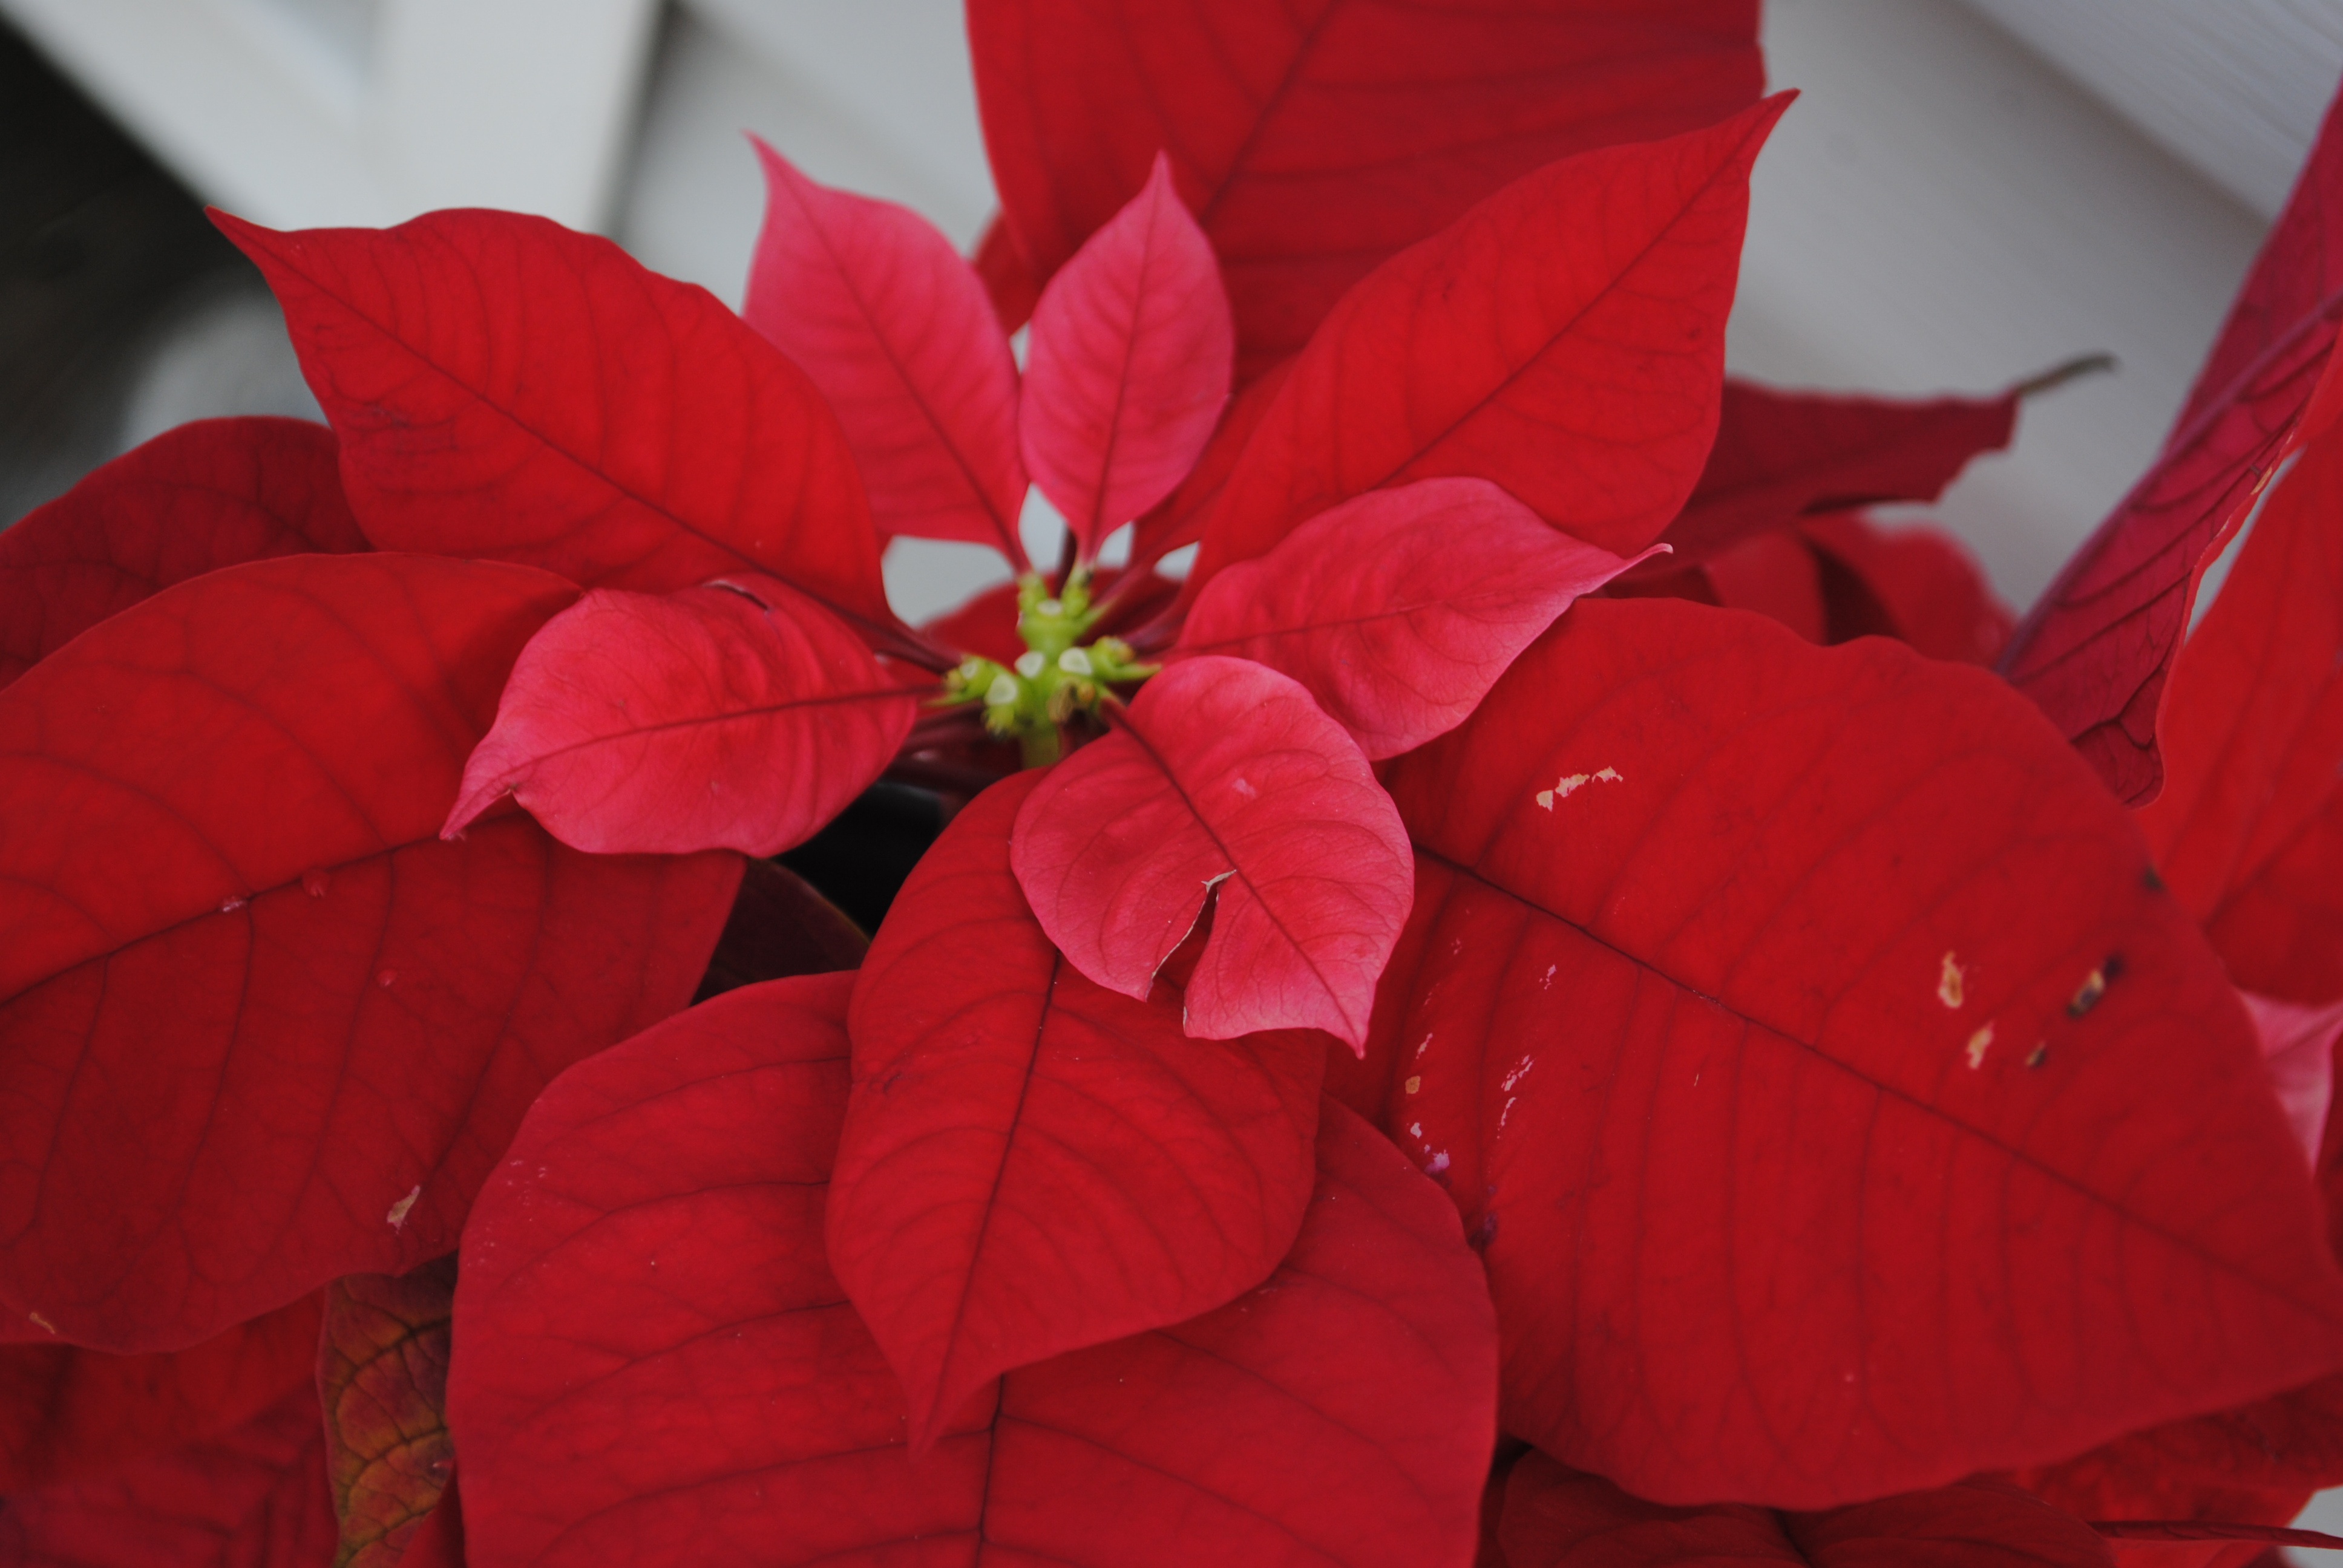
nature, blossom, winter, plant, white, star, leaf, flower, petal, bloom, floral, celebration, gift, decoration, green, red, symbol, autumn, holiday, colorful, pink, christmas, flora, season, festive, ornament, card, year, bright, seasonal, new, poinsettia, december, tradition, greeting, traditional, merry, euphorbia, macro photography, flowering plant, land plant